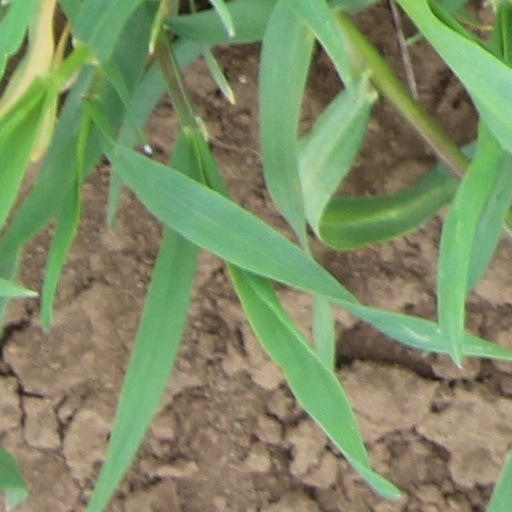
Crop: wheat